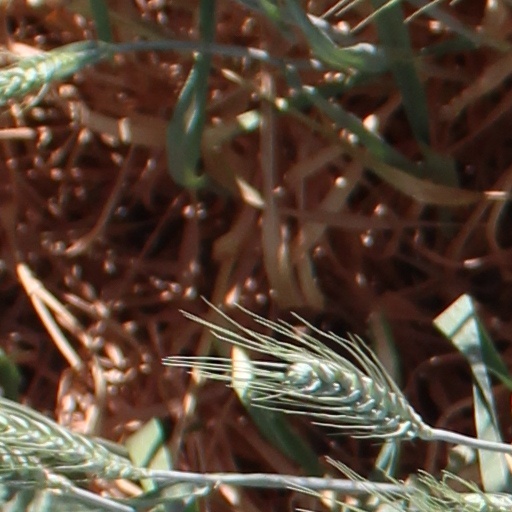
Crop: wheat